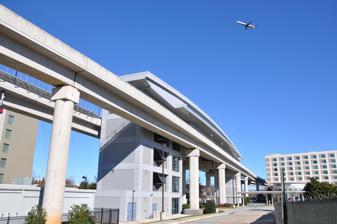
Building: Georgia International Convention Center
Country: United States of America
Year built: 2009
Convention center in the U.S. state of Georgia Georgia International Convention Center Skytrain station in College Park, GA The Georgia International Convention Center or GICC , opened in April 2003, is the second largest convention center in the U.S. state of Georgia , the largest being the Georgia World Congress Center . It is located at 2000 Convention Center Concourse, just off Camp Creek Parkway ( S.R. 6 ) and Roosevelt Highway ( U.S. 29 ) in College Park . The Convention Center is accessible from the Airport MARTA station (via a connection to the ATL Skytrain ), Interstate 285 , and Interstate 85 . It has a number of exhibit halls, meeting rooms and ballrooms that can be rented. Behind the Convention Center, the Atlanta Airport people-mover called ATL Skytrain , connects airport patrons with the rental car complex, four hotel accommodations, and restaurants at the Gateway Center of the Georgia International Convention Center.  The Georgia International Convention Center is the world’s only convention center directly connected to a major airport. In 2016, it was to be the home to the Atlanta Vultures of American Indoor Football but they never played a home game due to turf issues. On November 10, 2016, the Atlanta Hawks announced it had purchased an expansion team to play in the NBA Development League with the intentions of building a new 3,500-seat arena at the Gateway Center to be its home for the 2019–20 season. The expansion team then began play in 2017 as the Erie BayHawks in Erie, Pennsylvania , while the arena was being finished. [ needs update ] On November 8, 2019, the Gateway Center Arena officially opened. The Gateway Center Arena will be home to the WNBA's Atlanta Dream for the 2020 season as well as the NBA G League team the College Park Skyhawks. Previous location Prior to 2003, the Georgia International Convention Center was located behind and connected with the Sheraton Atlanta Airport Hotel on Riverdale Road.  However, because of runway expansion at the airport, they were forced to move to the current location. The previous location was demolished, followed by the implosion of the former Sheraton hotel. References